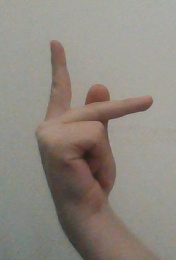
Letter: dha